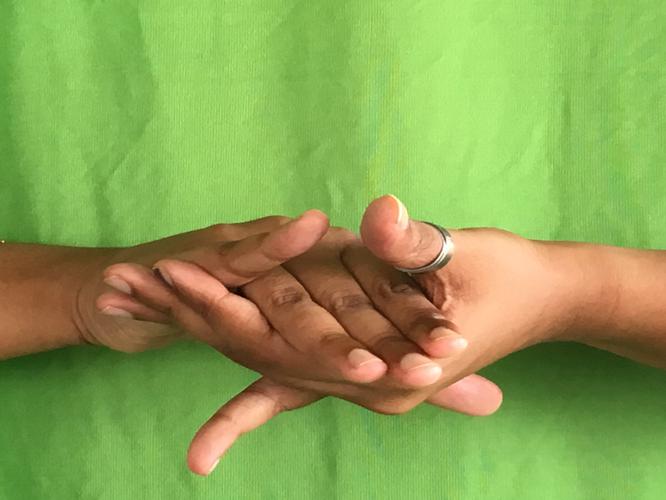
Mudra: Kurma
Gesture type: double_hand